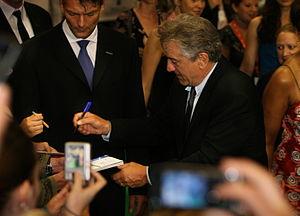
Le festival international du film de Karlovy Vary ou festival international du film de Carlsbad est un festival de cinéma tchèque créé en 1946 et qui se déroule chaque année à Karlovy Vary.